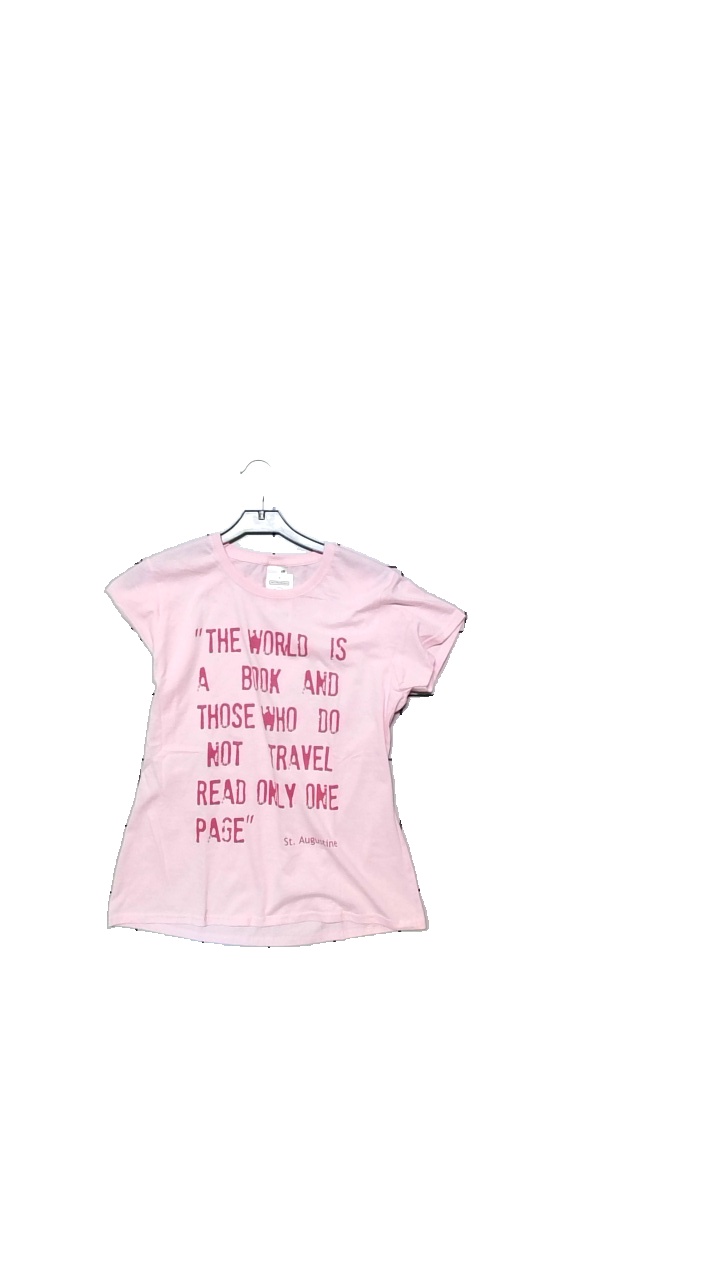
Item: T-shirt (Ladies)
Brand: Missing
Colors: Pink
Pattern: Other
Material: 100% cotton
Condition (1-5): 4
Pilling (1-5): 4
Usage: Reuse
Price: <50